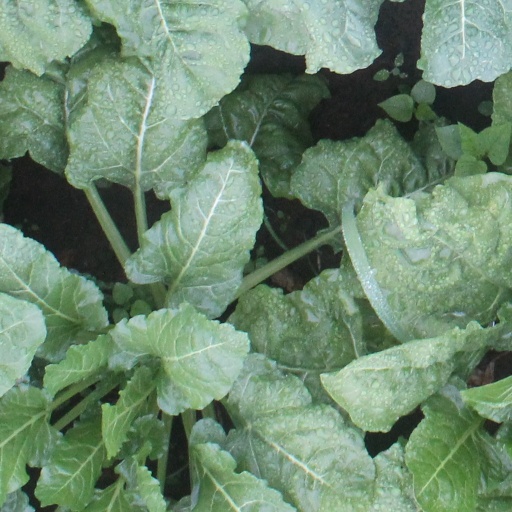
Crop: sugar beet